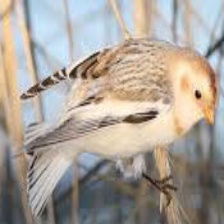
Species: MCKAYS BUNTING
Scientific name: PLECTROPHENAX HYPERBOREUS
ImageNet parent category: indigo_bunting